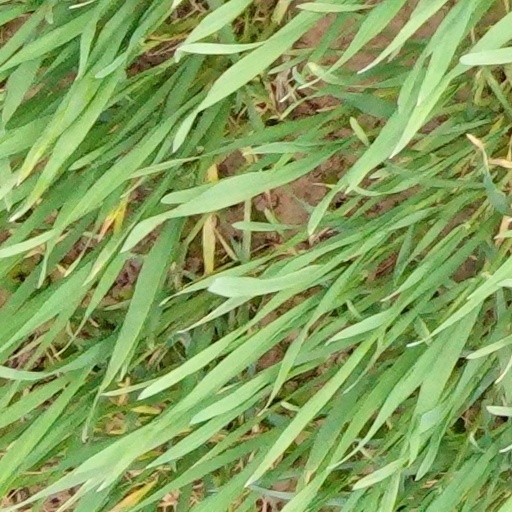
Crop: wheat